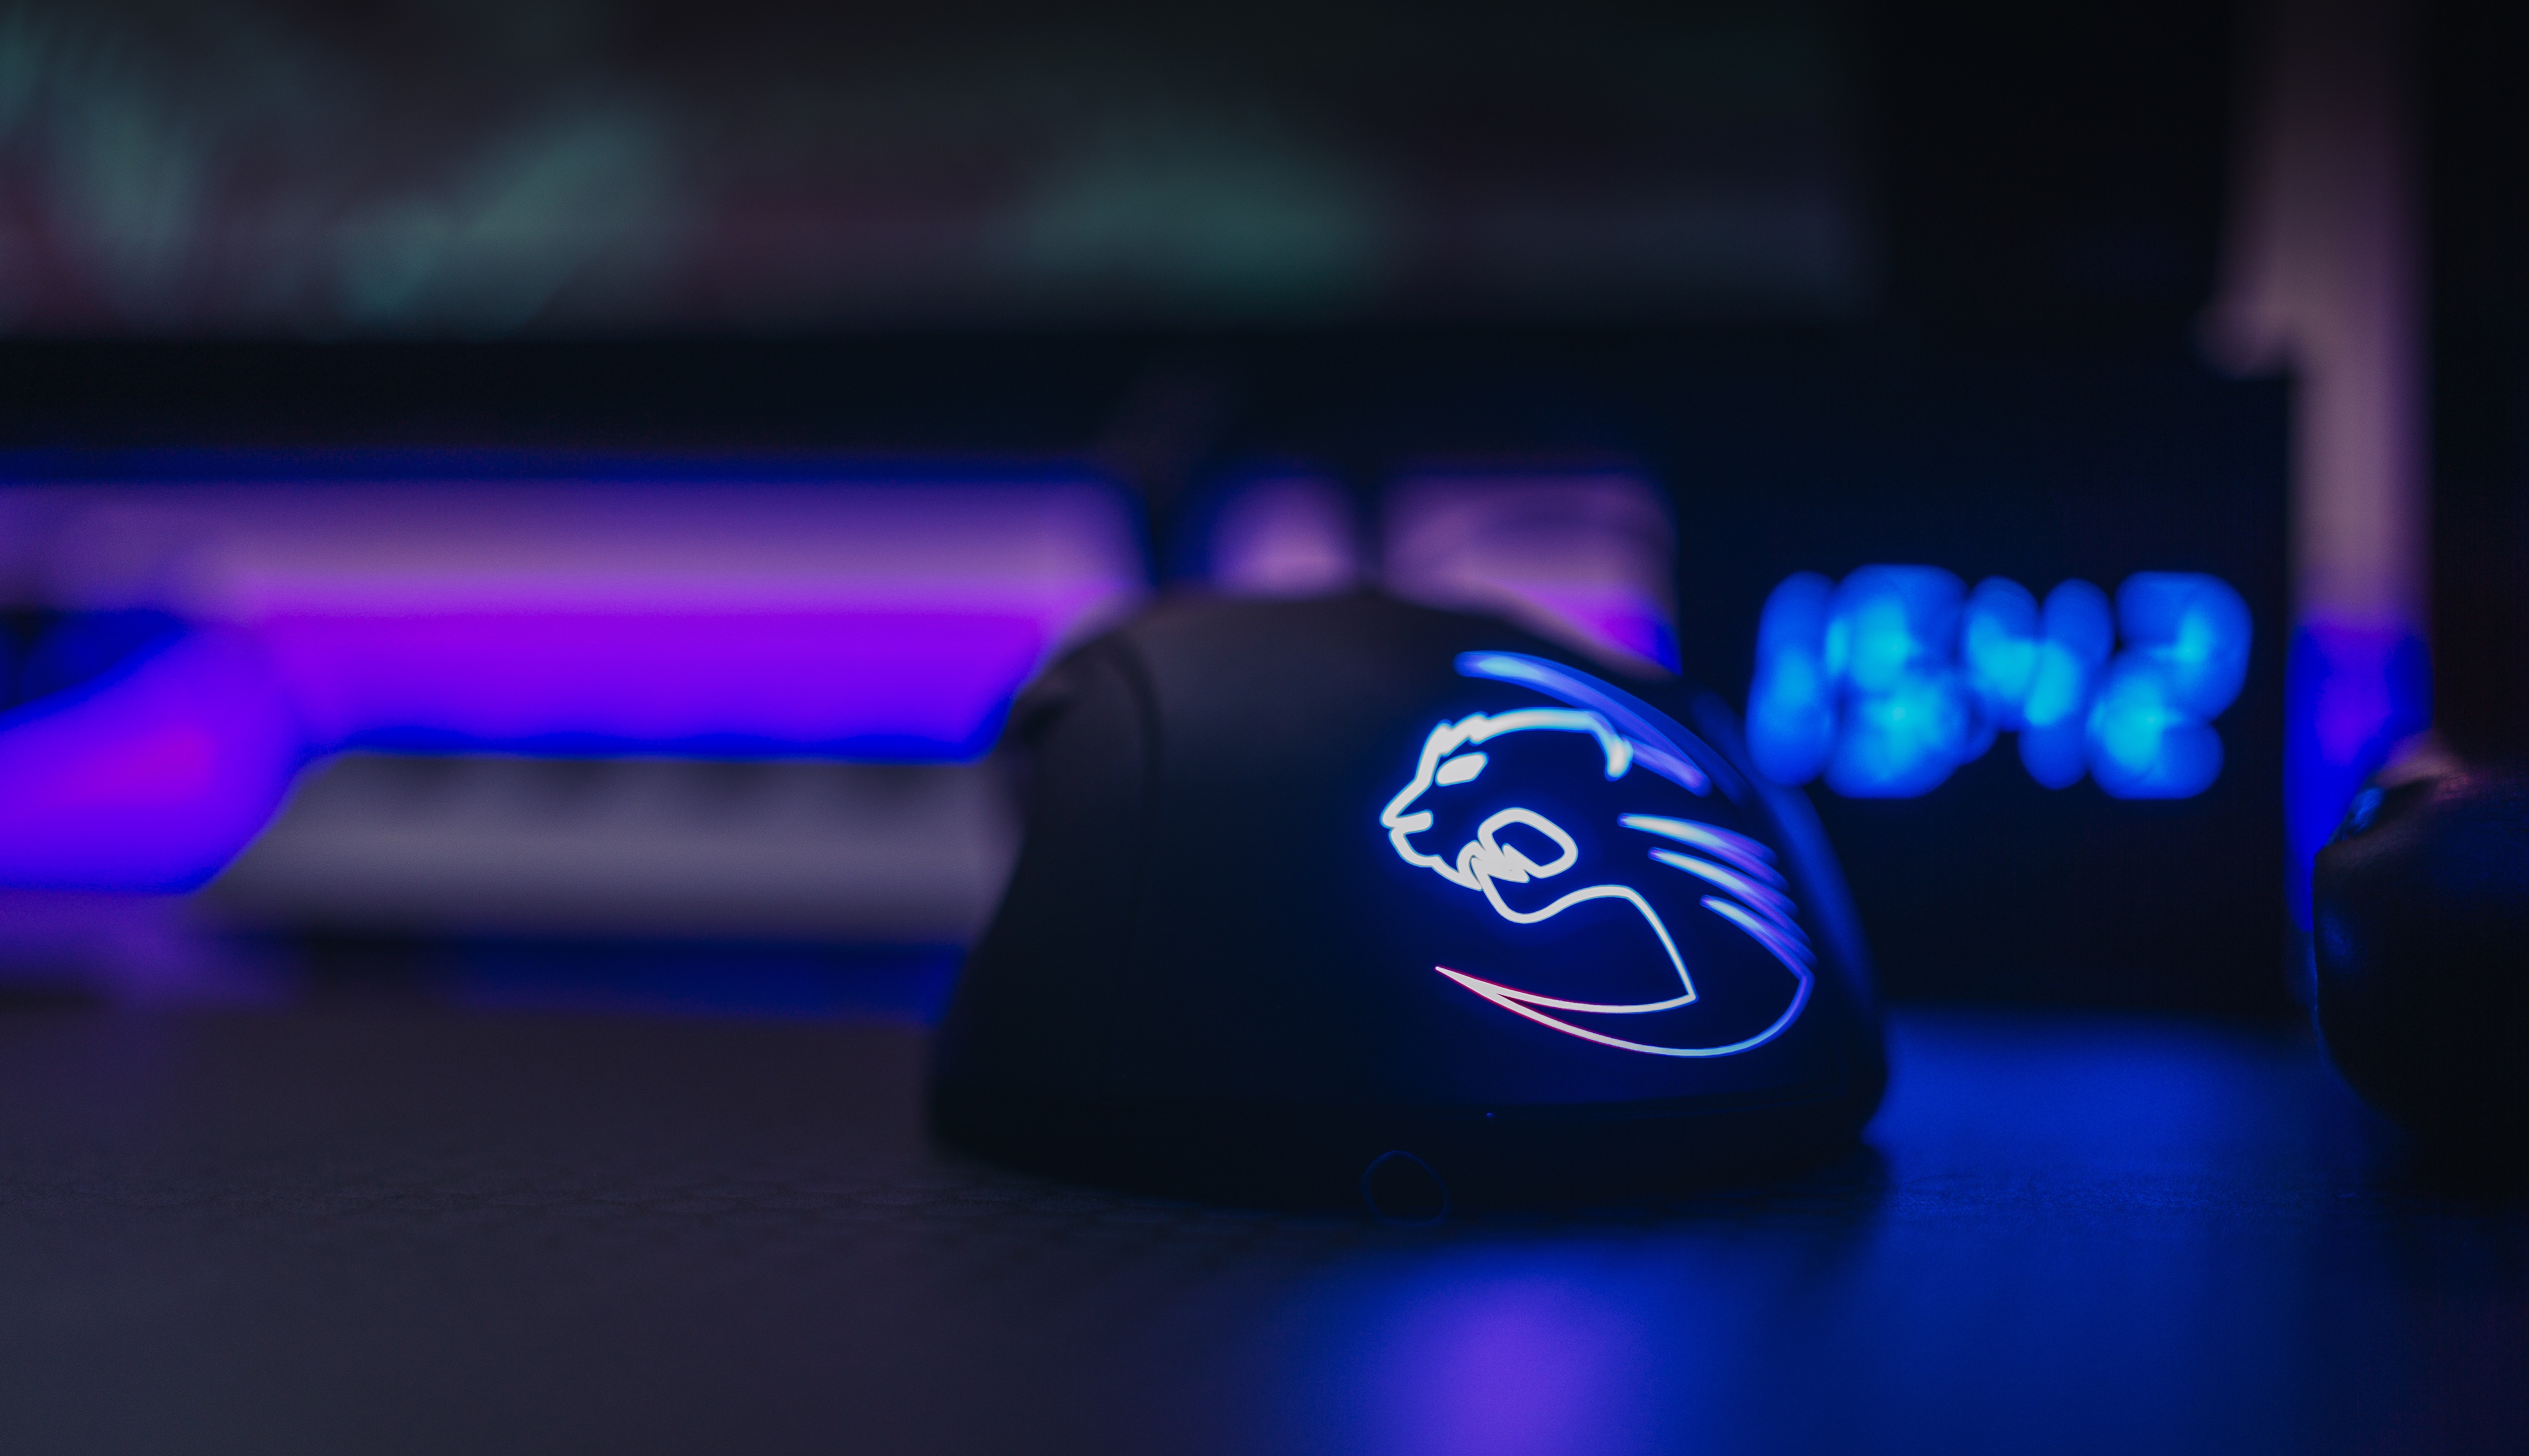
blue, purple, light, violet, product, technology, electric blue, neon, darkness, computer wallpaper, night, font, midnight, neon sign